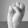
ASL letter: S